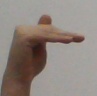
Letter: khaa